Another Country (play)

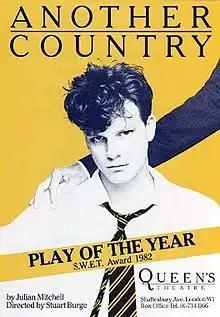
Poster for the 1983 production starring Colin Firth

Another Country is a 1981 British play written by English playwright Julian Mitchell. It premiered on 5 November 1981 at the Greenwich Theatre, London.